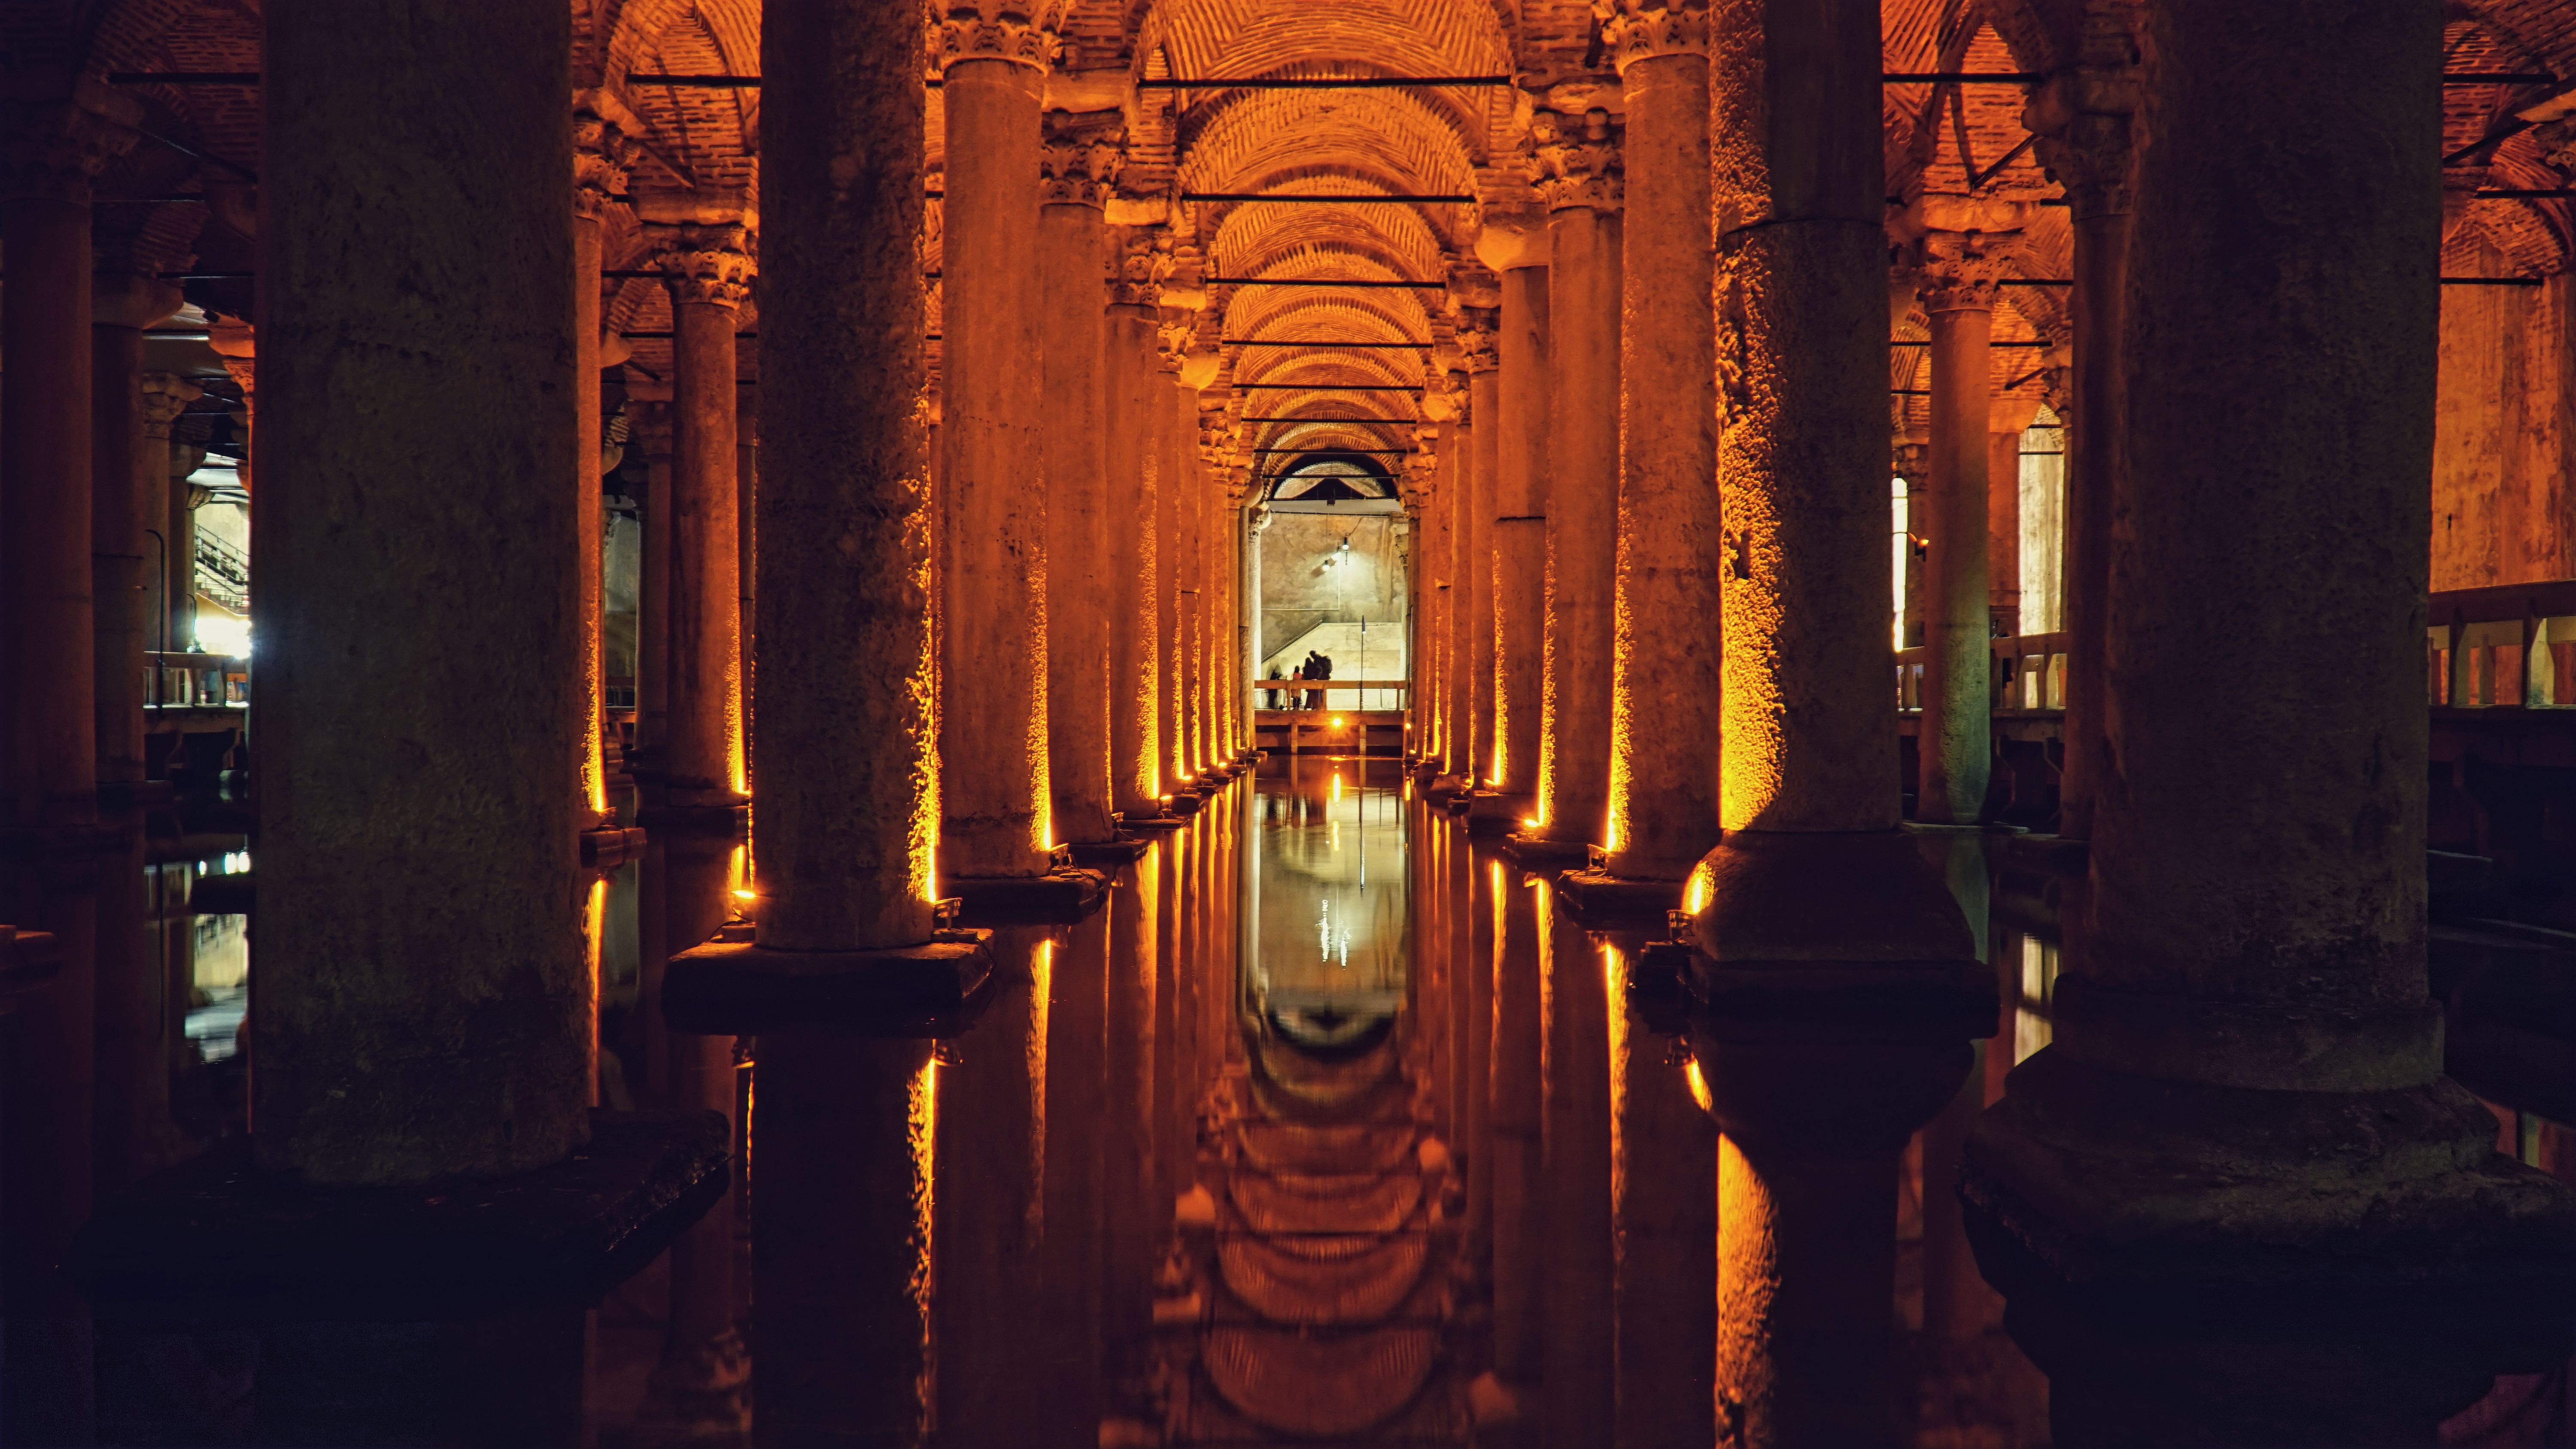
light, night, underground, evening, religion, darkness, cathedral, lighting, place of worship, temple, turkey, istanbul, cistern, byzantine, ancient history, yerebatan